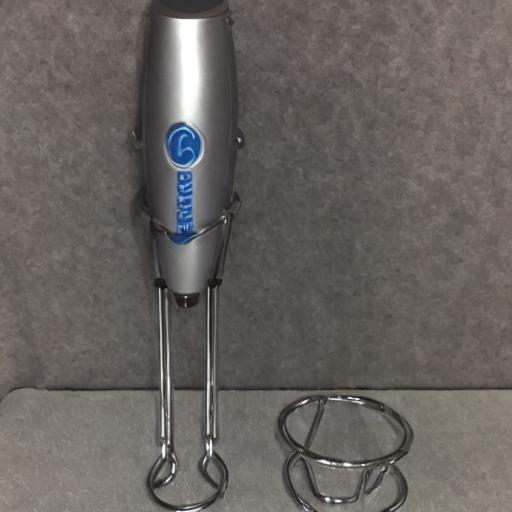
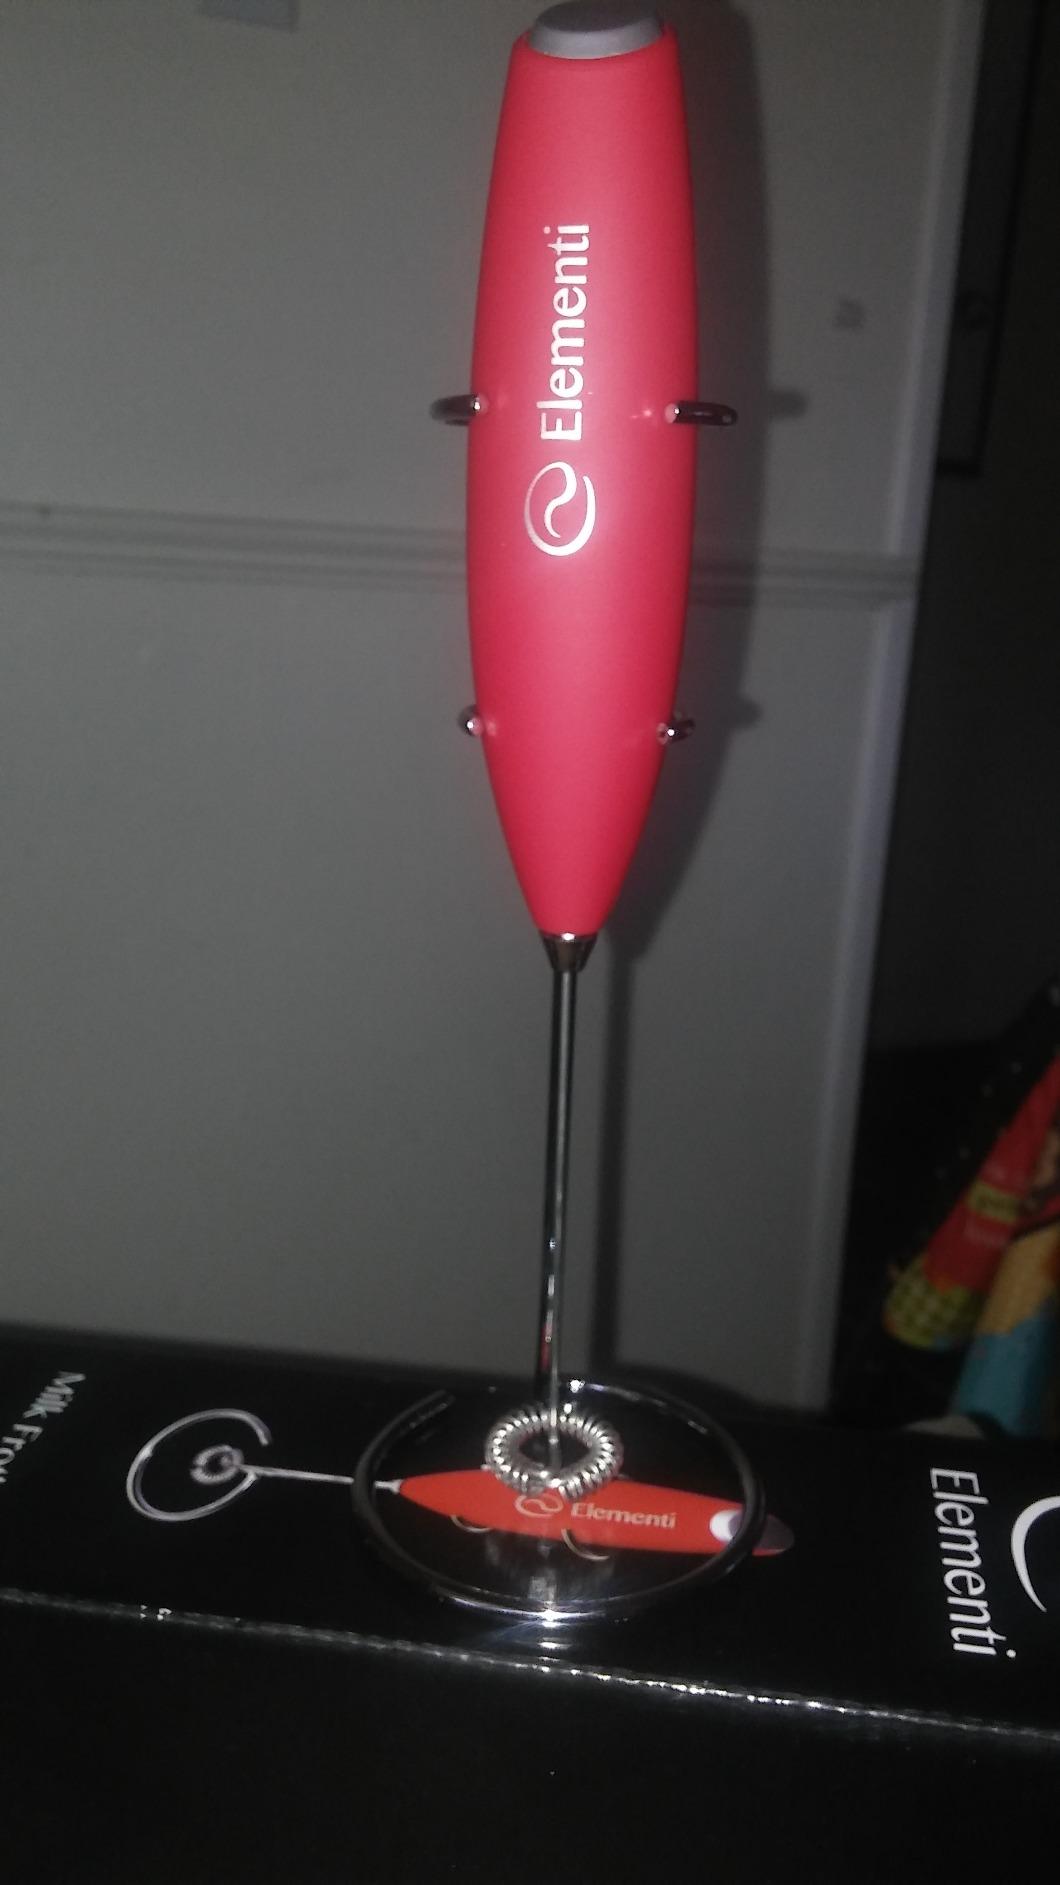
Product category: items_mixer
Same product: no